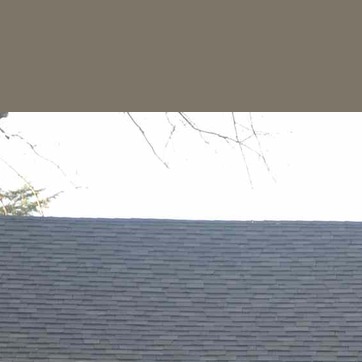
Material: sky